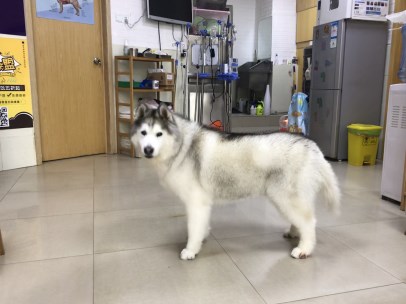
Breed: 1160-n000003-Siberian_husky